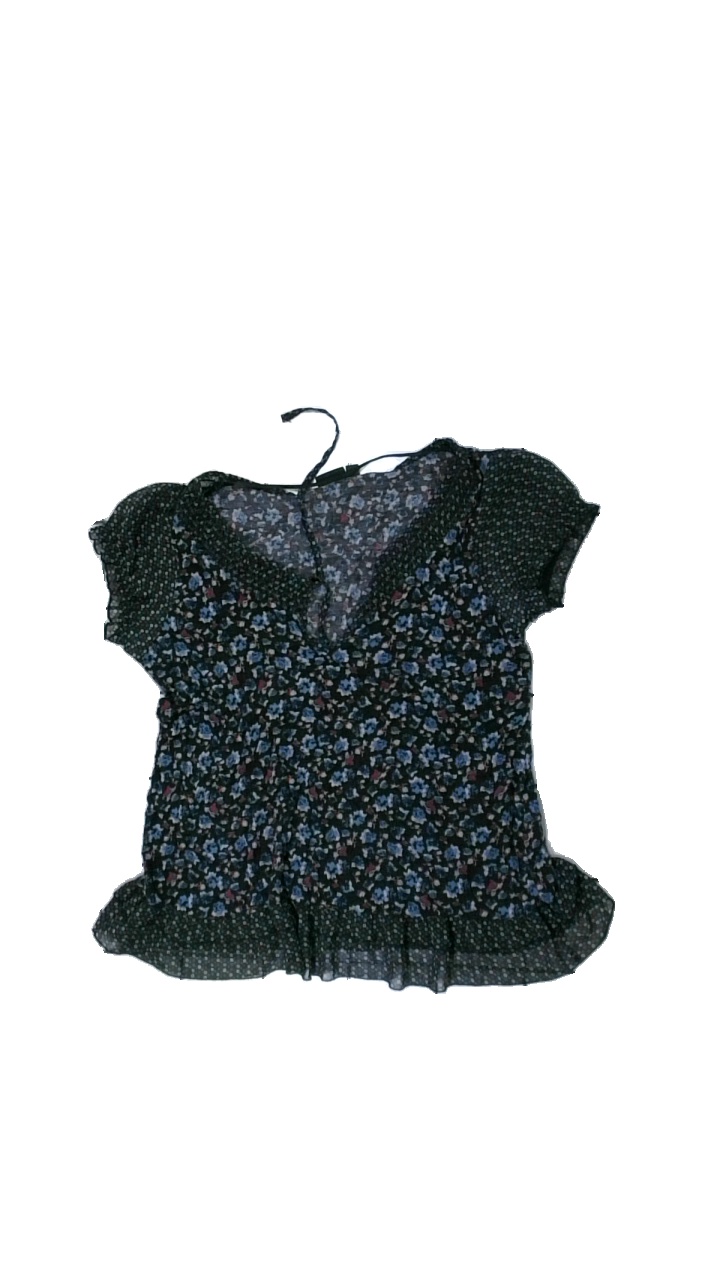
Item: Blouse (Ladies)
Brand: Lindex
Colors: Black, Blue, Purple, Multicolor
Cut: Regular, V-collar
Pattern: Floral print
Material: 100% viscose
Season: All
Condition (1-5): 3
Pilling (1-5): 3
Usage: Export
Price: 50-100